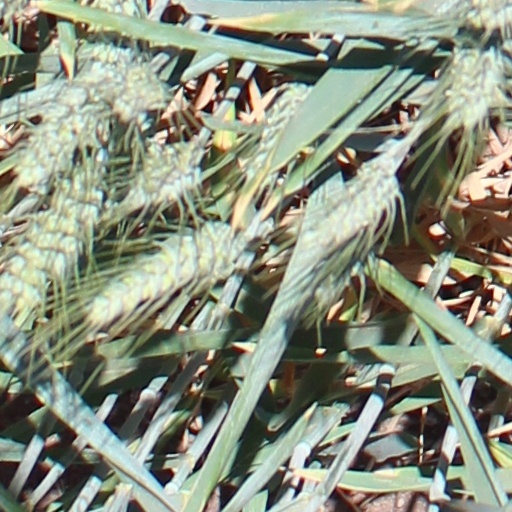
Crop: wheat